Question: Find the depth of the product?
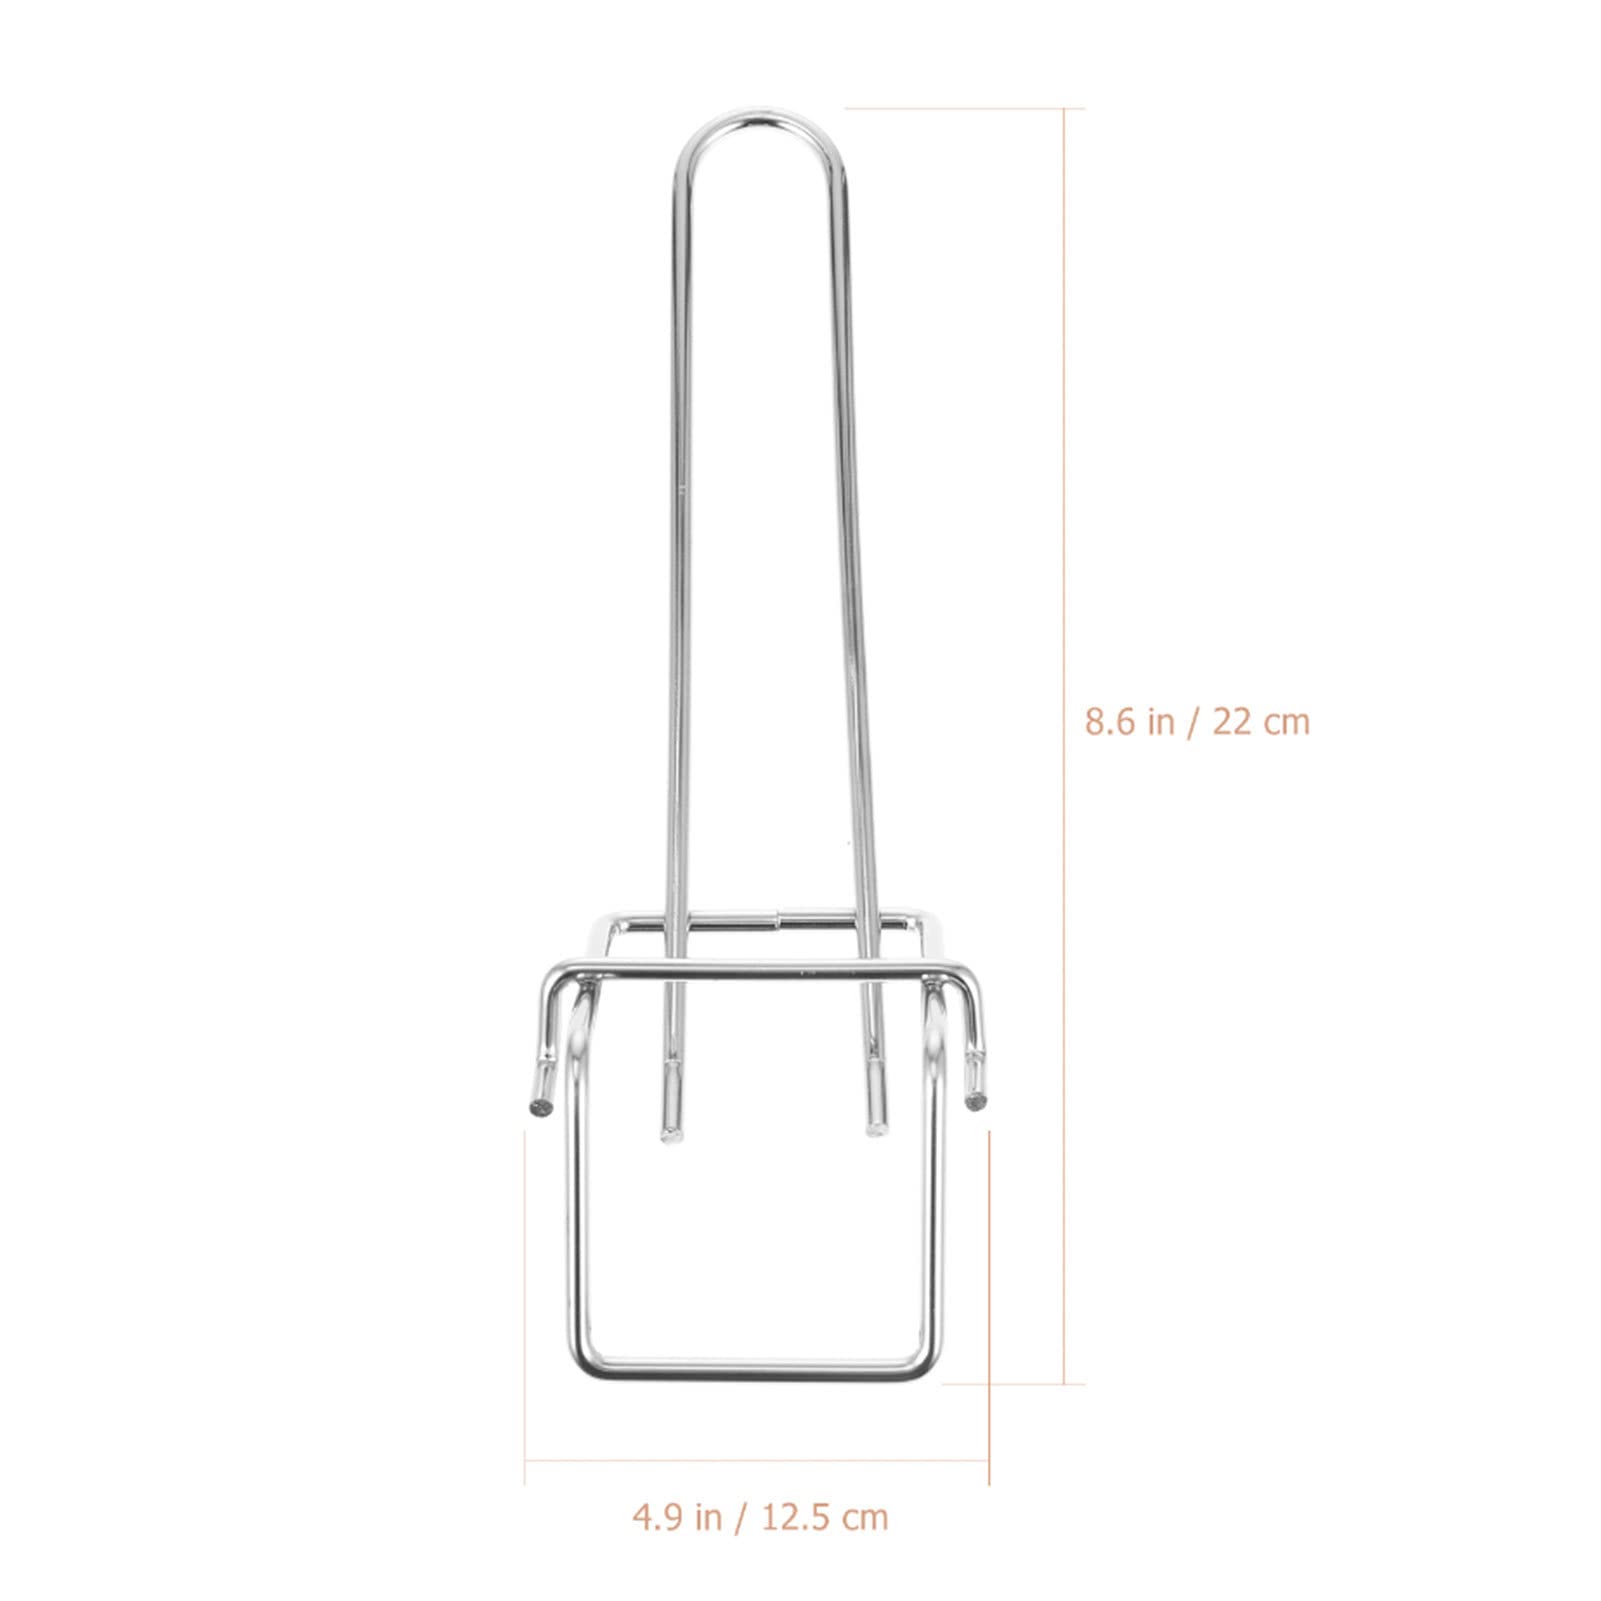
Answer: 8.6 inch